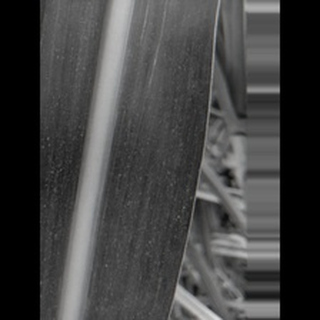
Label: sugarcane_mosaic